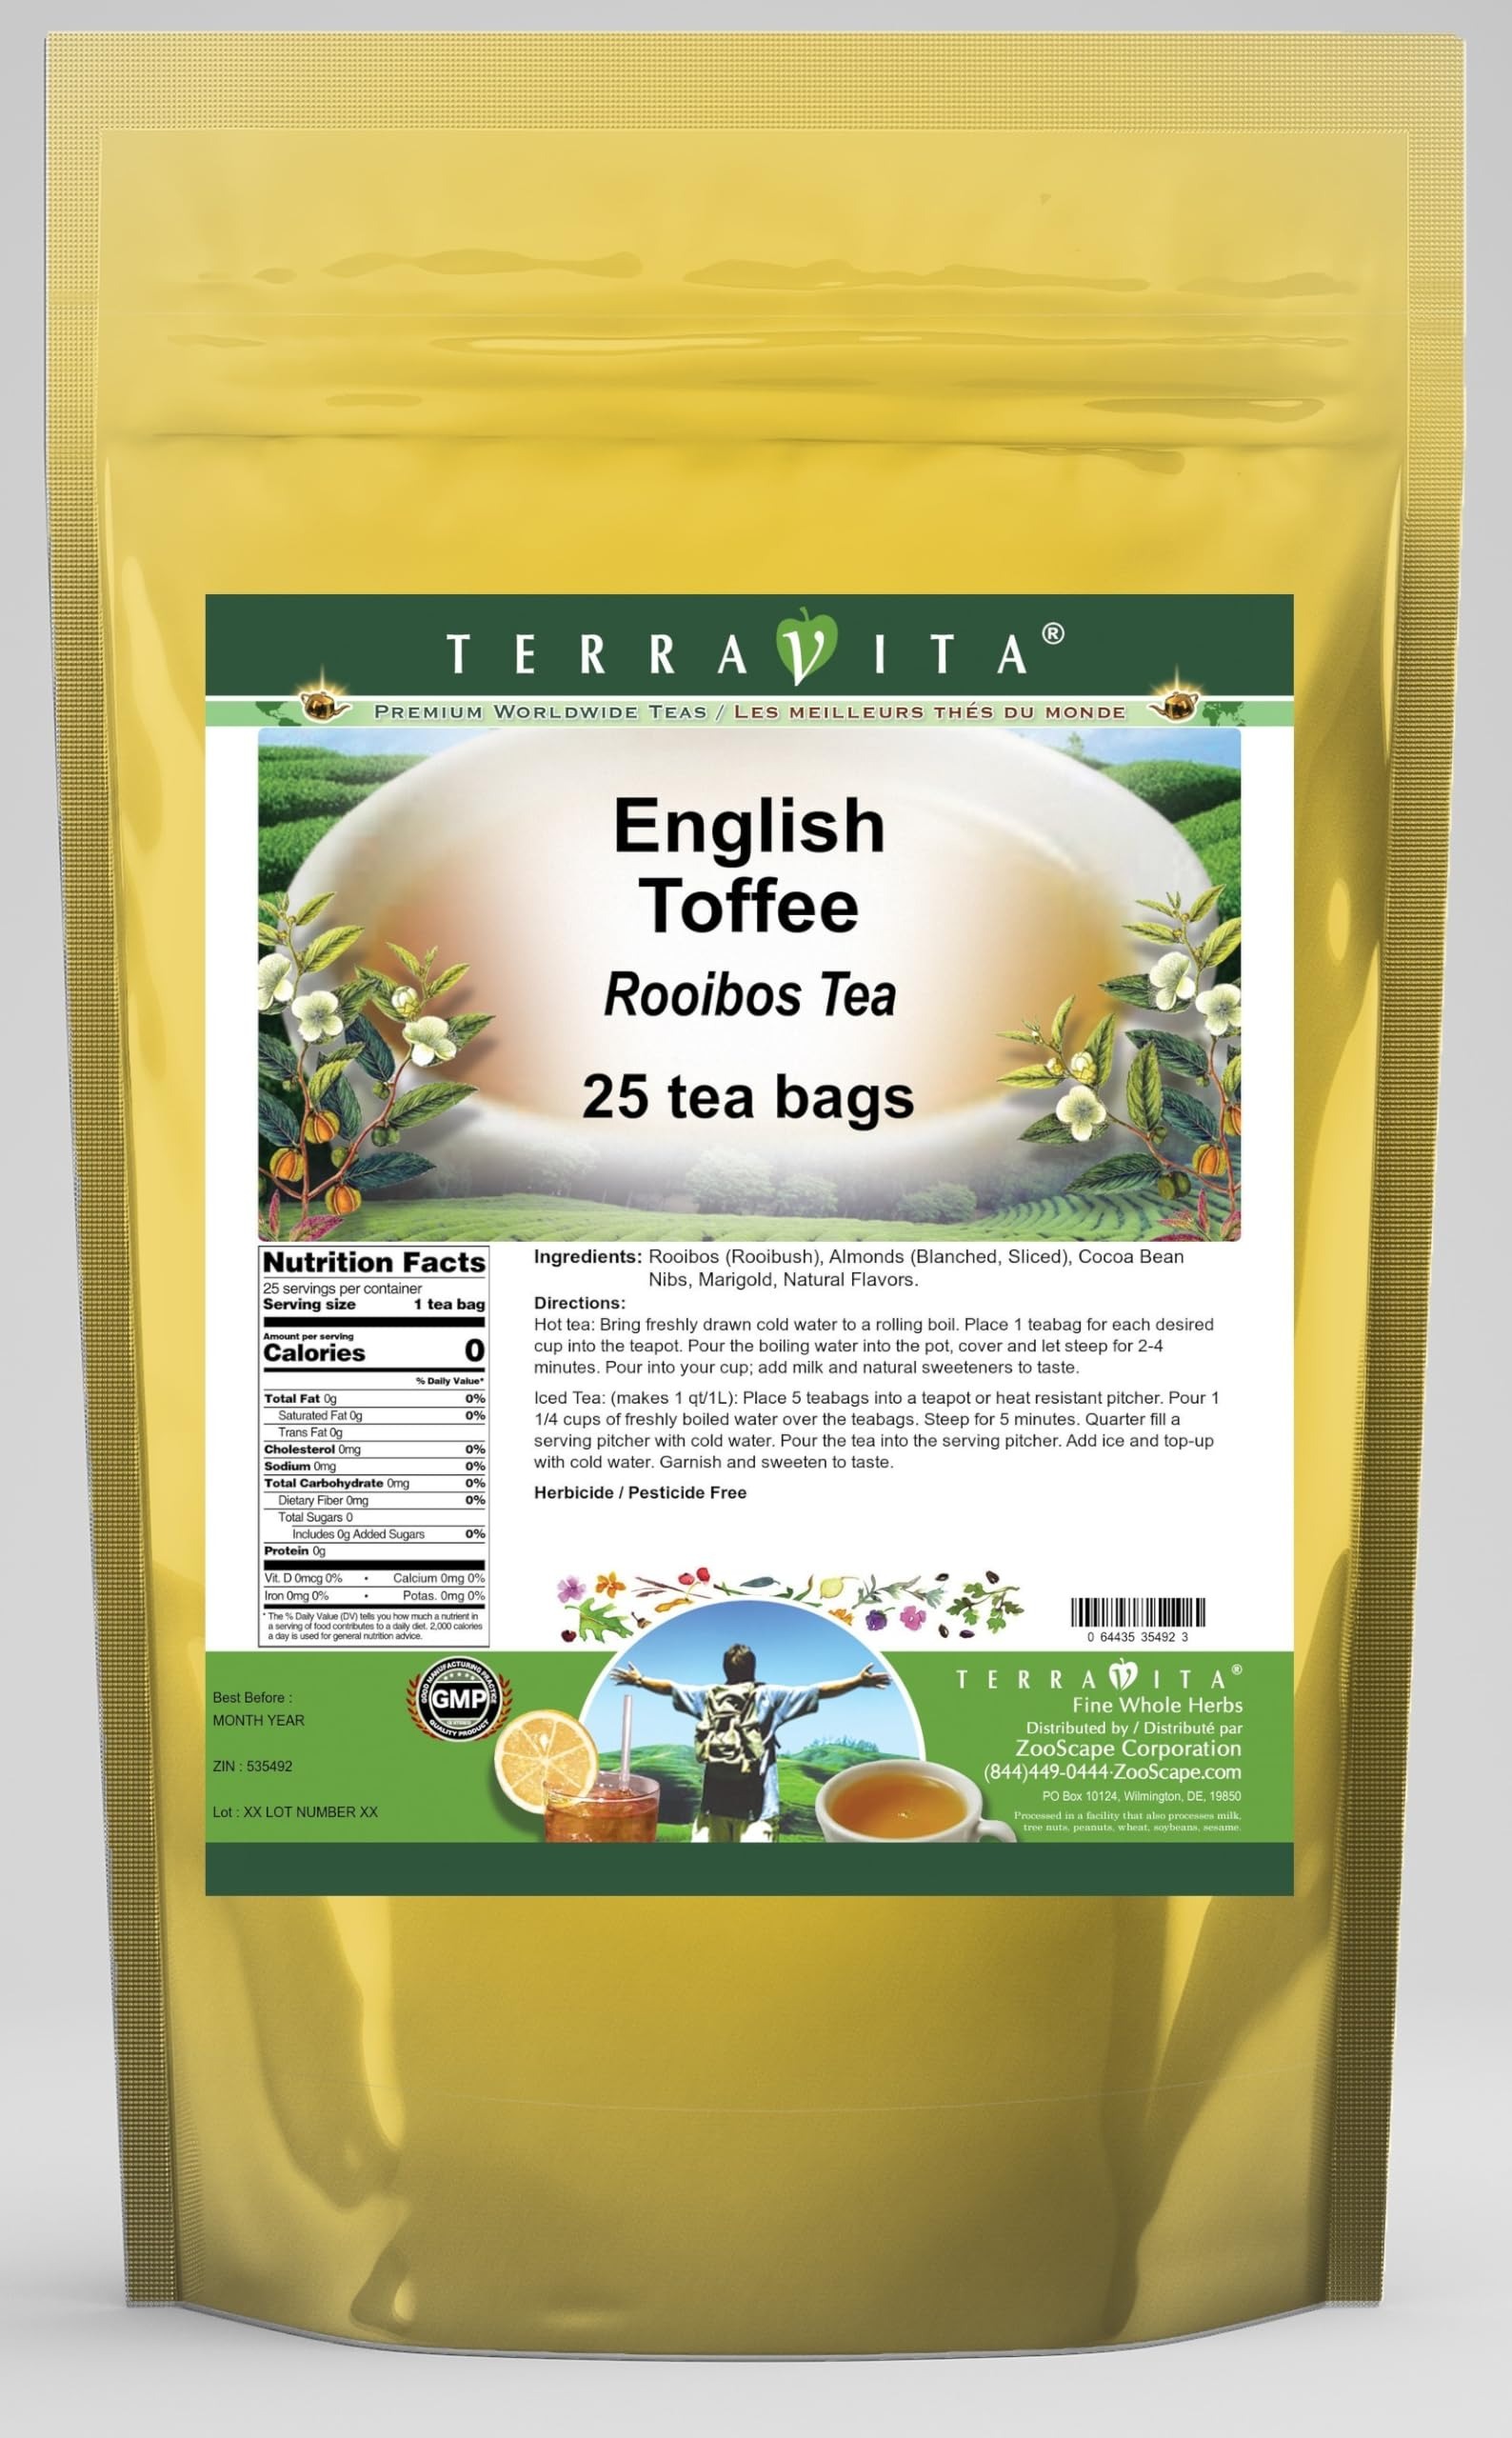
Item Name: English Toffee Rooibos Tea (25 tea bags, ZIN: 535492) - 2 Pack
Bullet Point 1: Our English Toffee Rooibos Tea is a delightful flavored Rooibos tea with Almonds, Cocoa Nibs and Marigold that you will really enjoy! The unique English Toffee aroma and taste is a delight! - Ingredients: Rooibos tea, Almonds, Cocoa Nibs, Marigold and Natural English Toffee Flavor.
Bullet Point 2: No fillers.
Bullet Point 3: Manufacturer: TerraVita
Bullet Point 4: Size: 25 tea bags
Bullet Point 5: Rooibos Tea Bags - Packed in a convenient upright pouch!
Product Description: Our English Toffee Rooibos Tea is a delightful flavored Rooibos tea with Almonds, Cocoa Nibs and Marigold that you will really enjoy! The unique English Toffee aroma and taste is a delight! - Ingredients: Rooibos tea, Almonds, Cocoa Nibs, Marigold and Natural English Toffee Flavor. - Hot tea brewing method: Bring freshly drawn cold water to a rolling boil. Place 1 teabag for each desired cup into the teapot. Pour the boiling water into the pot, cover and let steep for 2-4 minutes. Pour into your cup; add milk and natural sweeteners to taste. - Iced tea brewing method: (to make 1 liter/quart): Place 5 teabags into a teapot or heat resistant pitcher. Pour 1 1/4 cups of freshly boiled water over the teabags. Steep for 5 minutes. Quarter fill a serving pitcher with cold water. Pour the tea into the serving pitcher. Add ice and top-up with cold water. Garnish and sweeten to taste. - TerraVita is an exclusive line of premium-quality, natural source products that use only the finest, purest and most potent ingredients found around the world. TerraVita is hallmarked by the highest possible standards of purity, potency, stability and freshness. All of our products are prepared with the highest elements of quality control, from raw materials through the entire manufacturing process, up to and including the moment that the bottles or bags are sealed for freshness and shipped out to you. Our highest possible standards are certified by independent laboratories and backed by our personal guarantee. - TerraVita exists to meet and ensure your family's health and wellness without the harmful effects of chemicals and health products. We strive to make all of our products affordable and reliable and are constantly searching the market to maintain our affordability and to look for new ways
Value: 50.0
Unit: Count

Price: 35.47